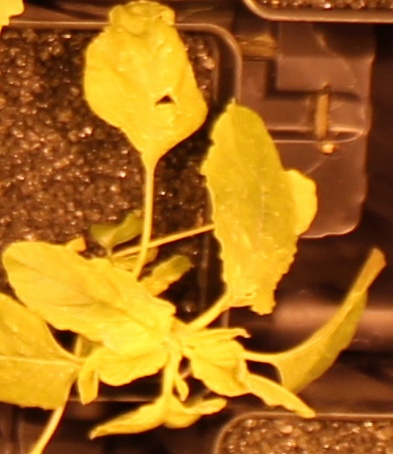
Label: Redroot Pigweed